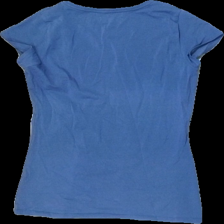
View: back
Type: T-shirt
Category: Ladies
Brand: 365
Colors: Blue
Material: 100% bomull
Cut: C-collar
Size: S
Season: All
Stains: Minor
Damage: gult i kragen
Damage location: top center
Damage 2: blekt tyg
Damage 2 location: middle center
Price range: <50
Recommended usage: Recycle
Description: blå t-shirt